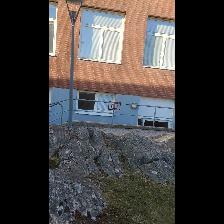
Label: NonHuman